Roy Roundtree

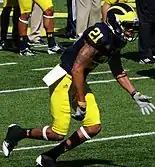
Roundtree at Michigan Stadium, September 2012

Roundtree redshirted for the 2008 season. He made his college debut on September 5, 2009, against the Western Michigan Broncos at Michigan Stadium as a slot receiver. That year, he roomed with Trotwood teammates Shaw and Moore. He had just two receptions in the first eight games of the season while playing as a backup. He became a starter for the team's final four games, and finished as the leading receiver for the 2009 Michigan Wolverines football team in terms of both yards and receptions per game, despite the limited playing time. One of the two early-season receptions occurred on October 3 against Michigan State in the Paul Bunyan Trophy game when he caught the game-tying touchdown with two seconds left in regulation to send the game into overtime. He made his first start on October 31 against the Illinois Fighting Illini as a slot receiver. On November 7, against Purdue he had ten receptions for 126 yards. He also had nine receptions for 116 yards in the November 21, 2009 game against the rival Ohio State Buckeyes. Following the season, he was named a CollegeFootballNews.com Freshman All-America honorable mention, and a "Sporting News" Freshman All-Big Ten selection.